Mikri Milia, Pieria

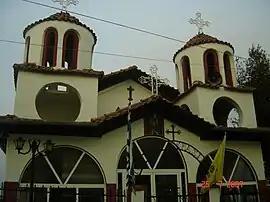
The church of Mikri Milia

Mikri Milia is a village of the Pydna-Kolindros municipality. Before the 2011 local government reform it was part of the municipality of Pydna. The 2021 census recorded 12 inhabitants in the village. Mikri Milia is a part of the community of Palaiostani.